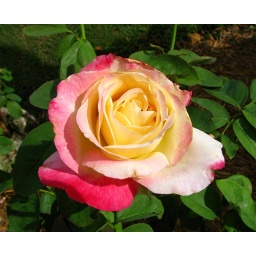
Taken in the plaza rose garden located to right of cinderella's castle